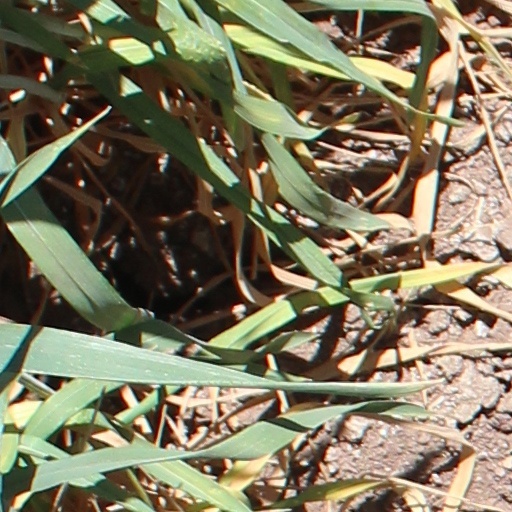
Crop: wheat